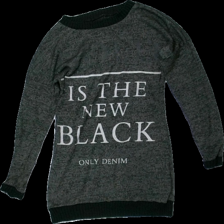
View: front
Type: Sweater
Category: Ladies
Brand: Missing
Colors: Black, Grey
Material: Unable to scan
Cut: Regular, C-collar
Season: All
Price range: 50-100
Recommended usage: Reuse